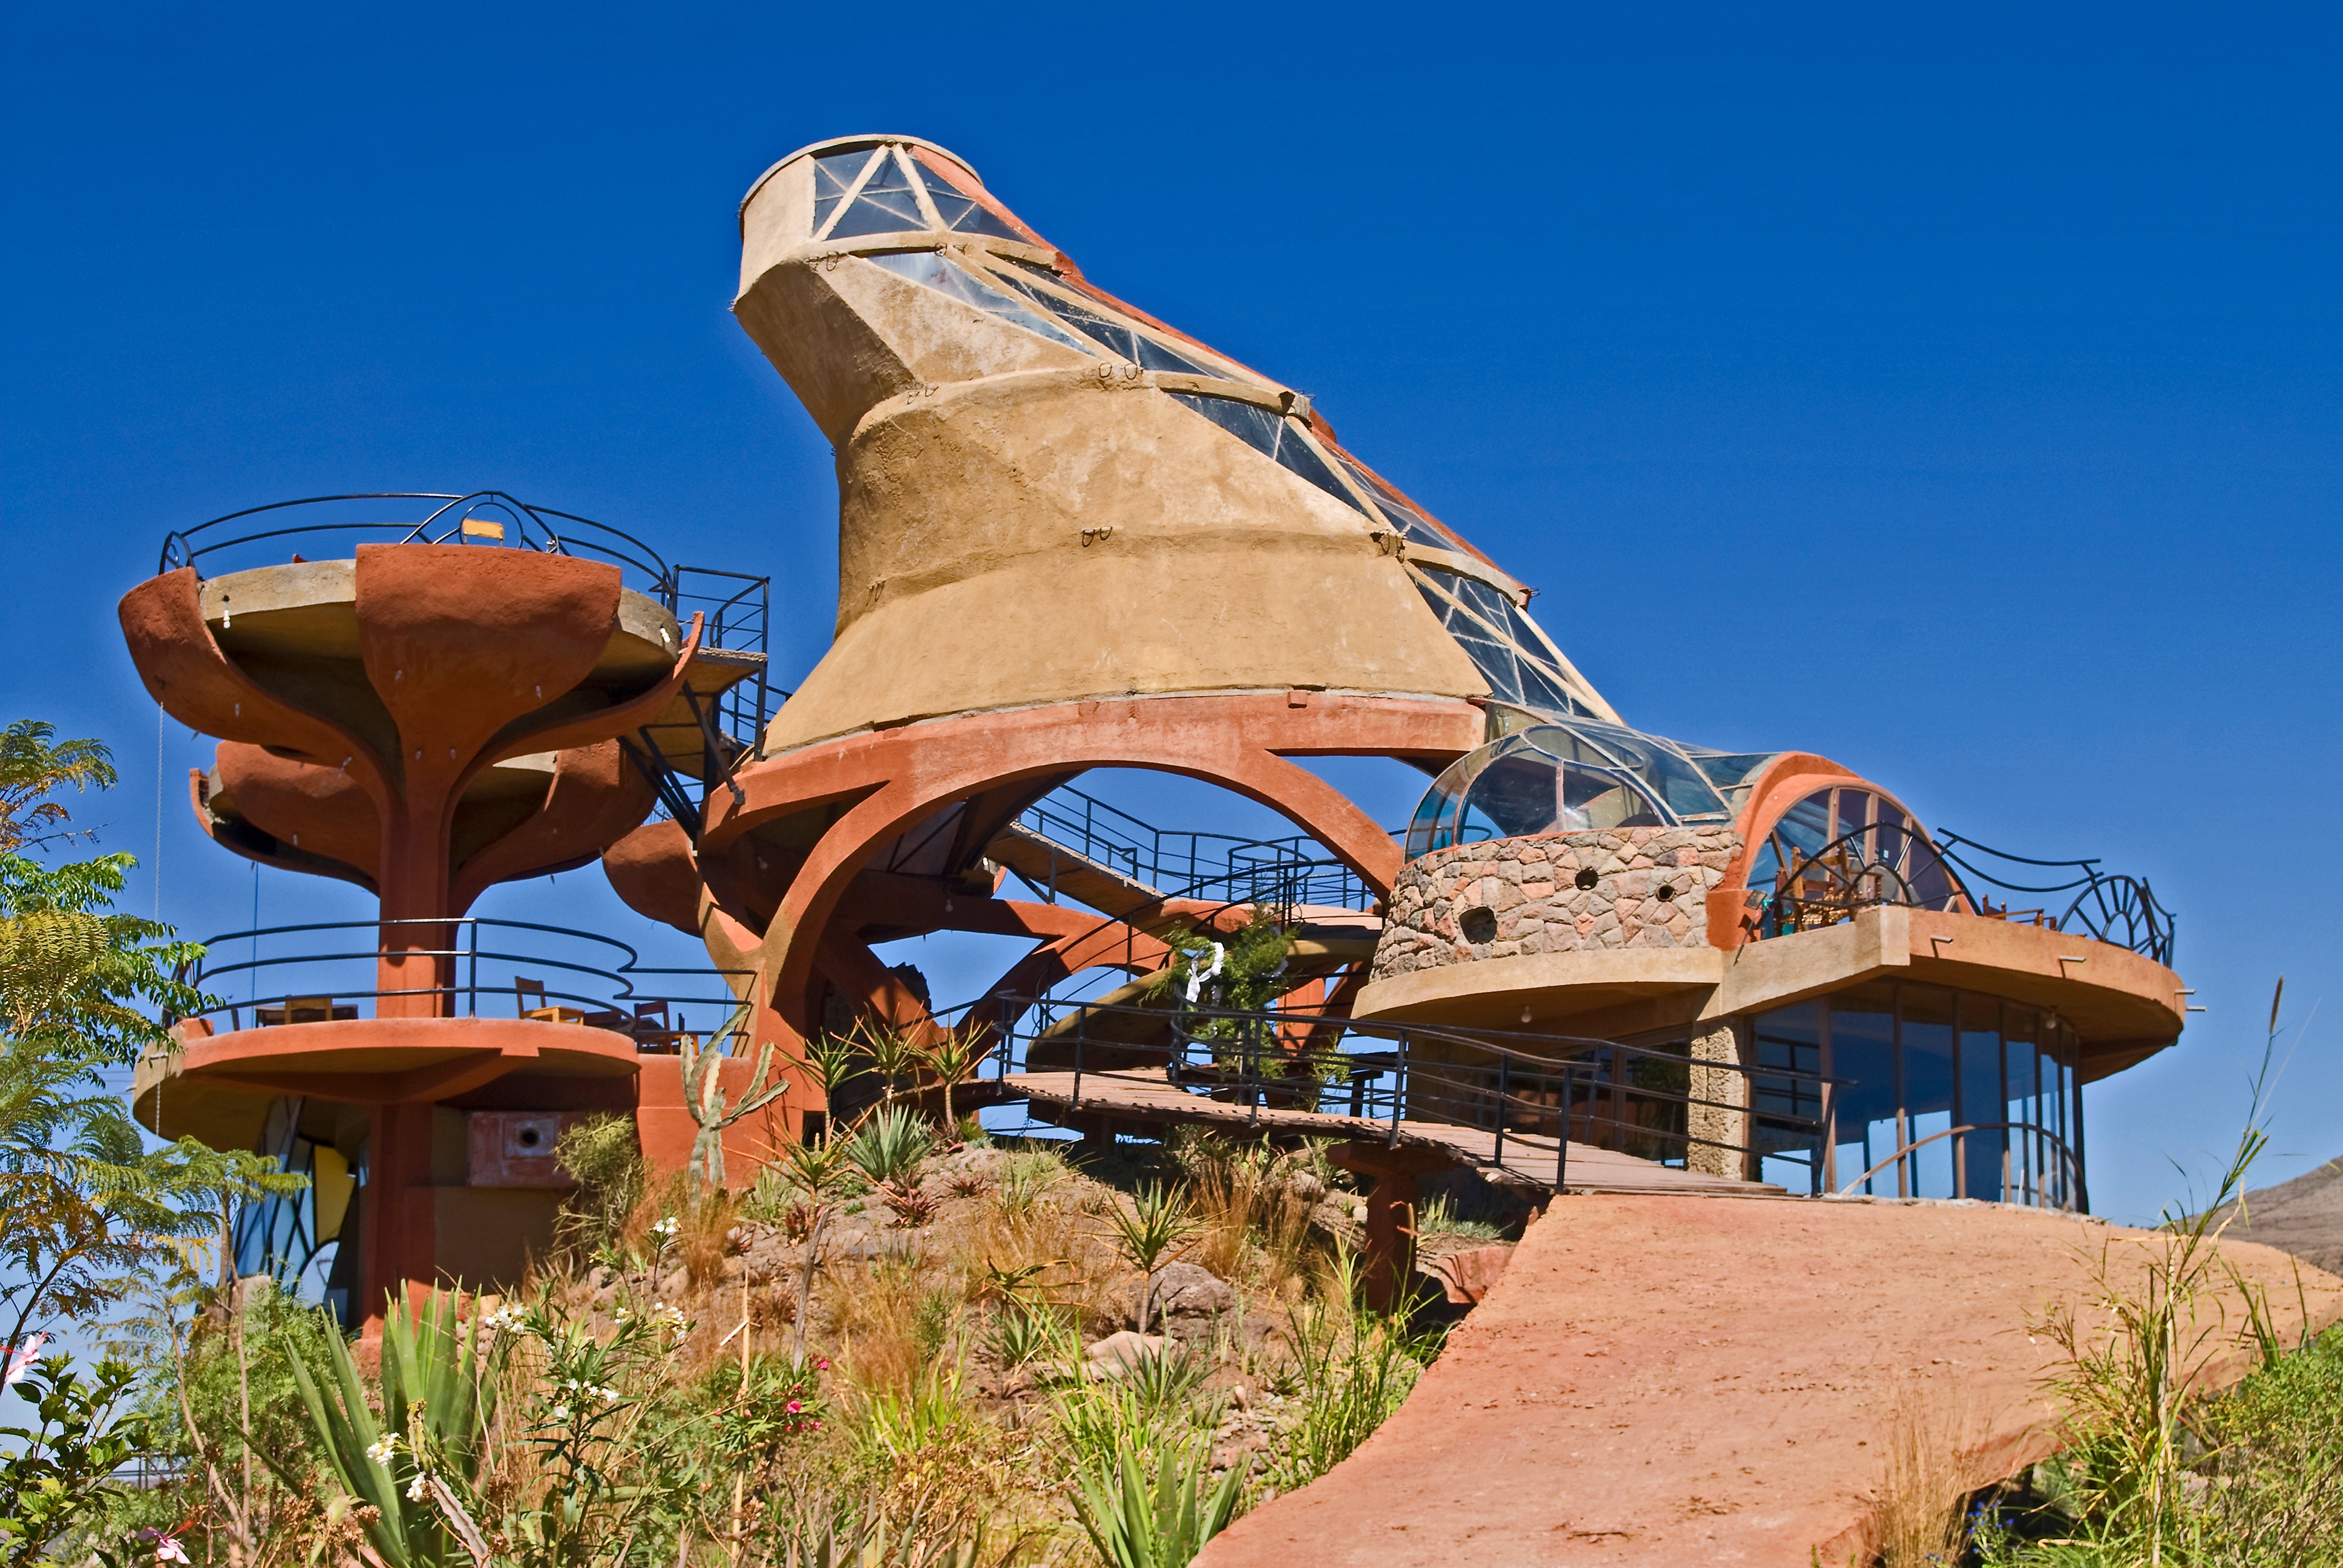
vacation